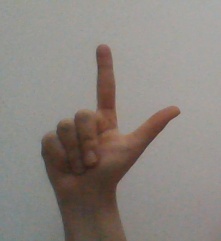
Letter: laam